Answer in natural language. Consider the 3D positions of the objects in the scene and not just the 2D positions in the image. Is the centerpoint of  black wooden chair with four legs at a higher height than Television? Choose between the following options: yes or no
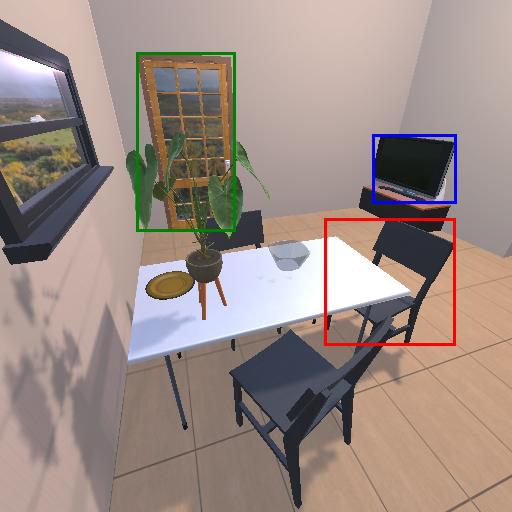
<answer>no</answer>